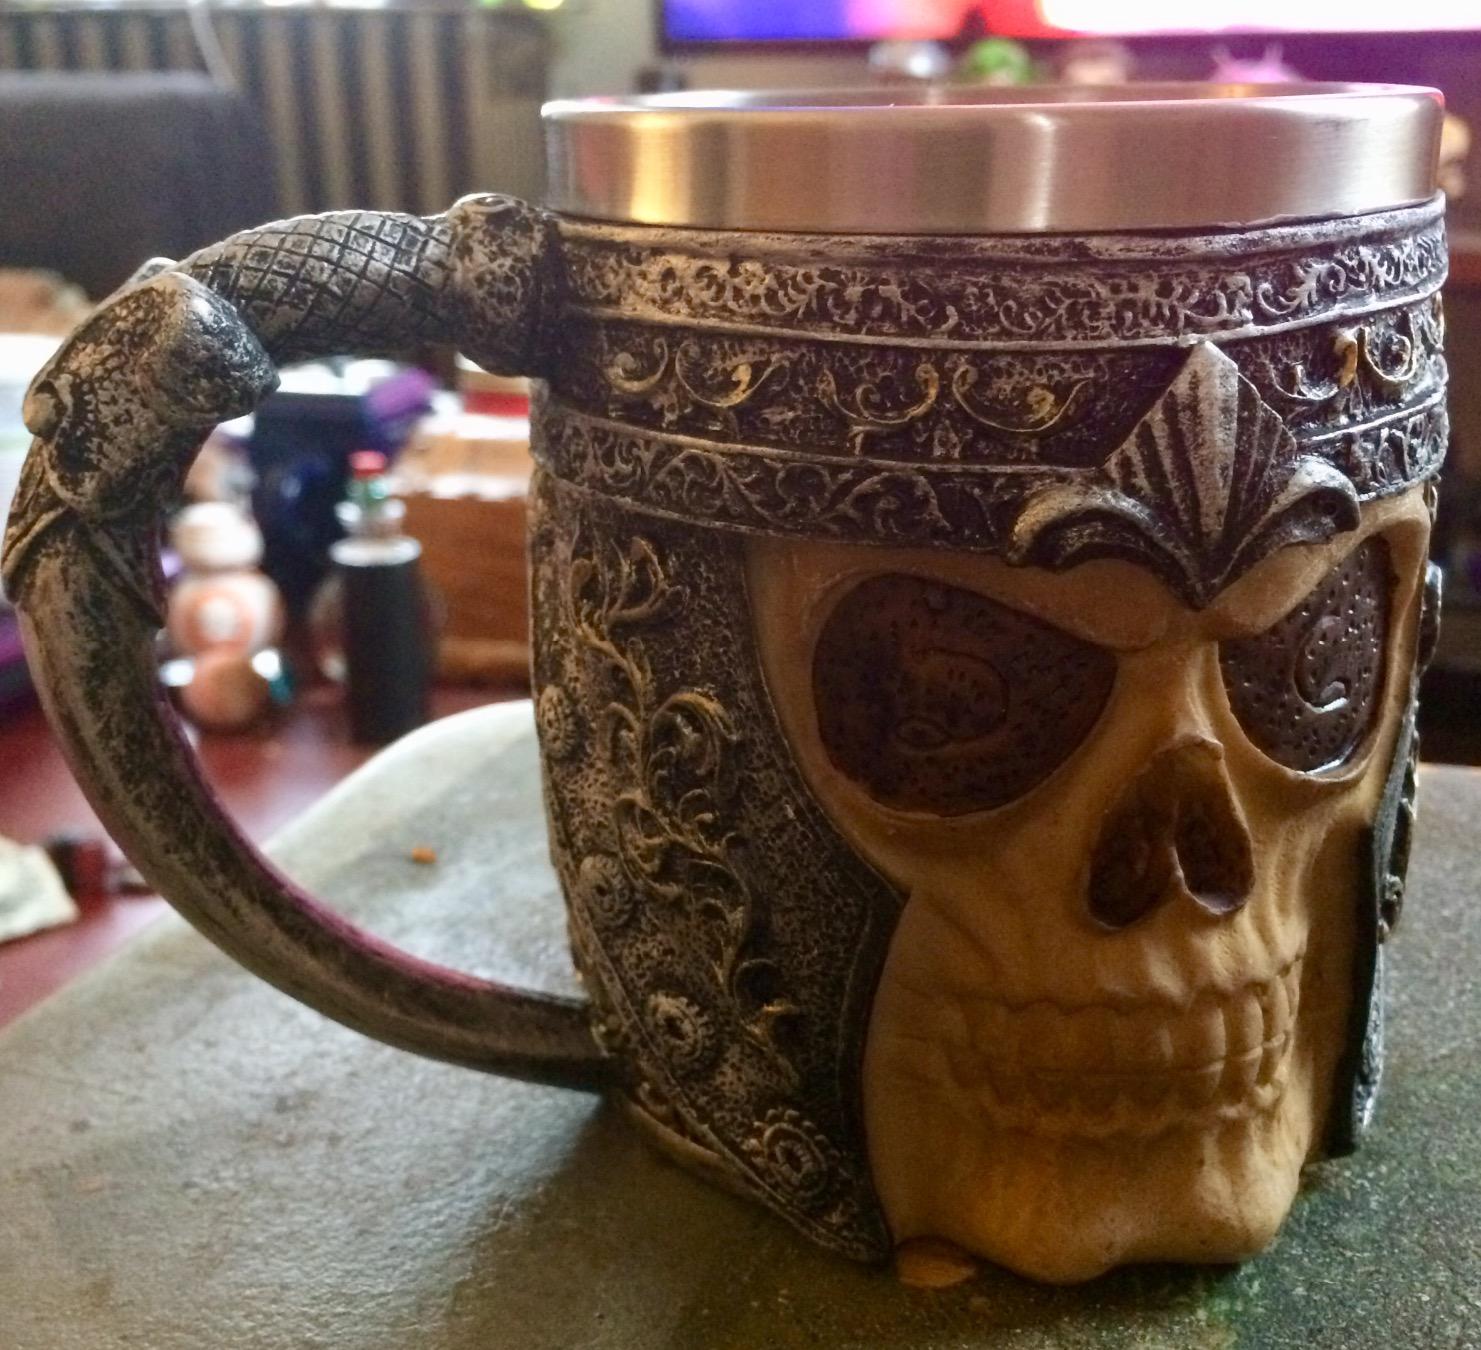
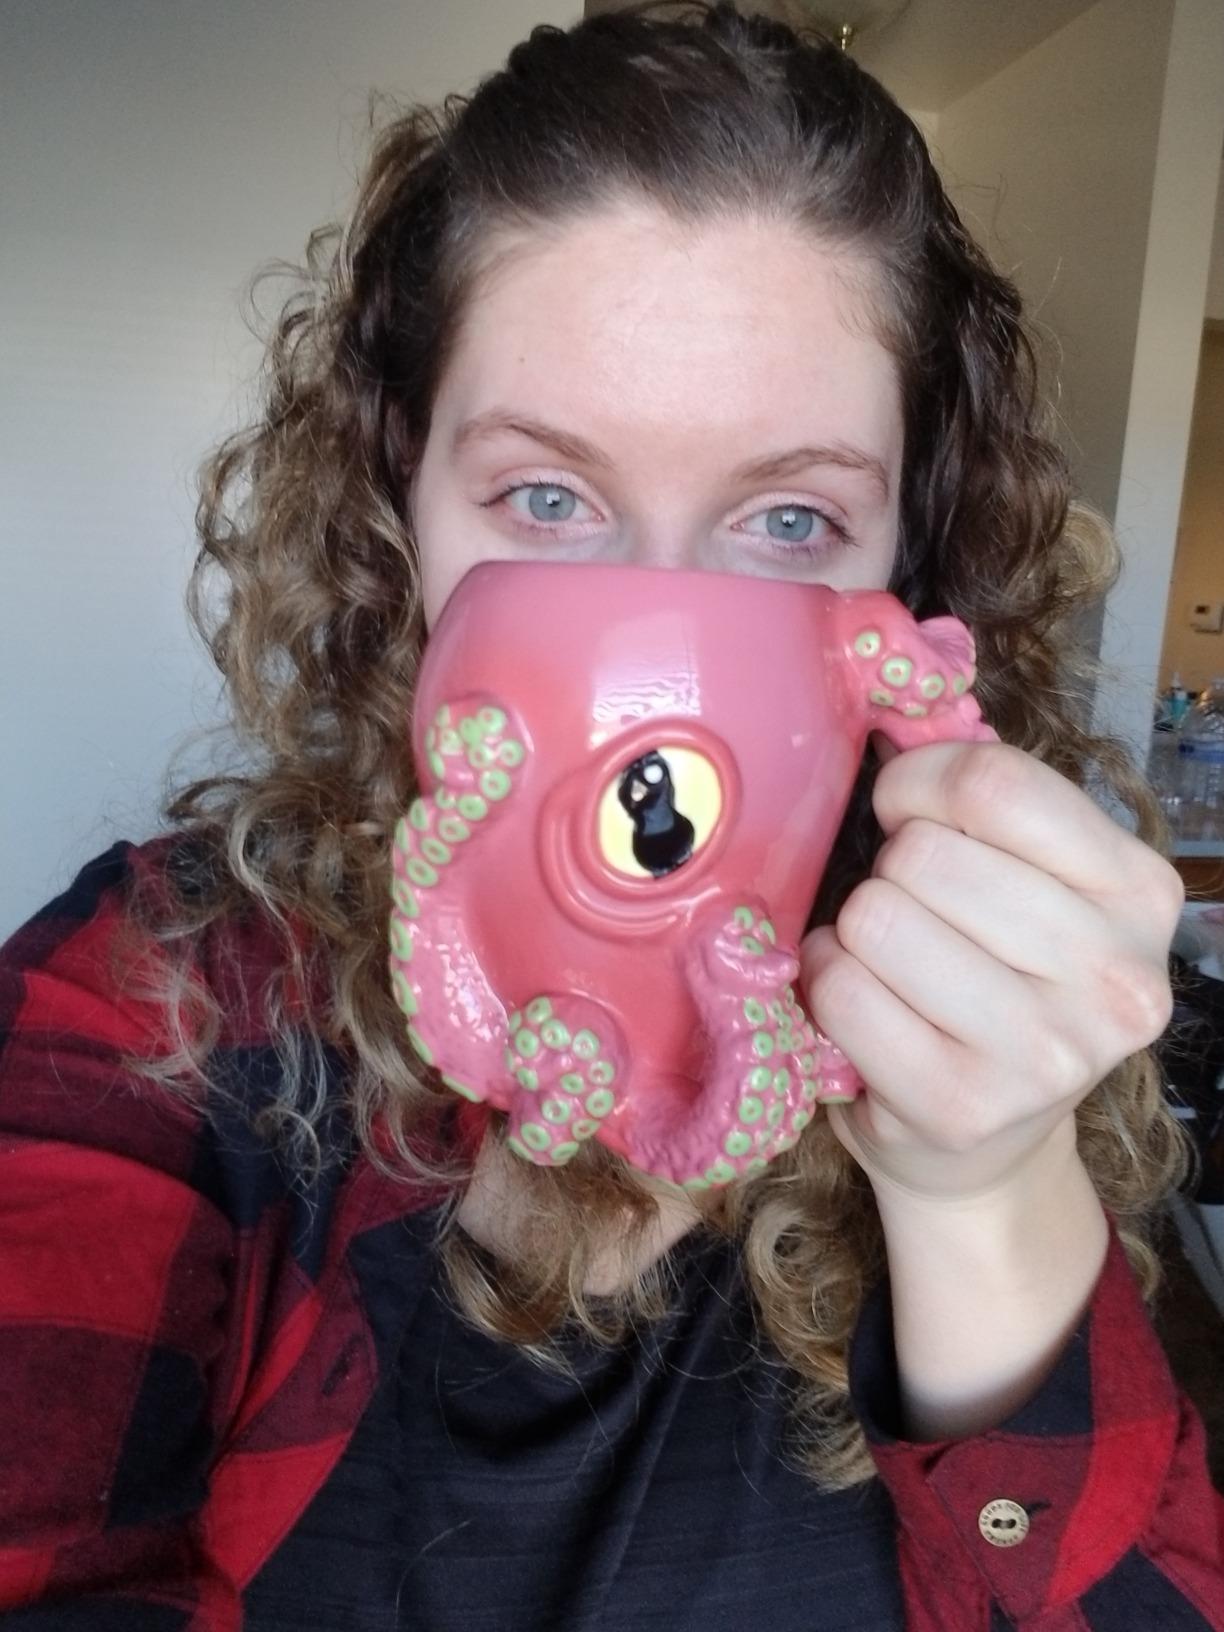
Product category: items_mug
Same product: no